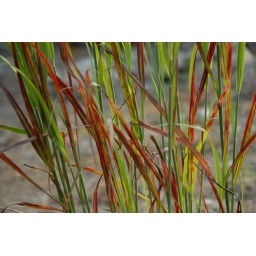
The darkest red I've found in a hardy zone 3 grass